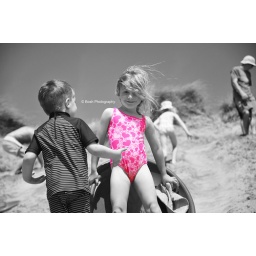
in her lush pink cozzie, flying down the sand dunes, cornwall 09 (L)